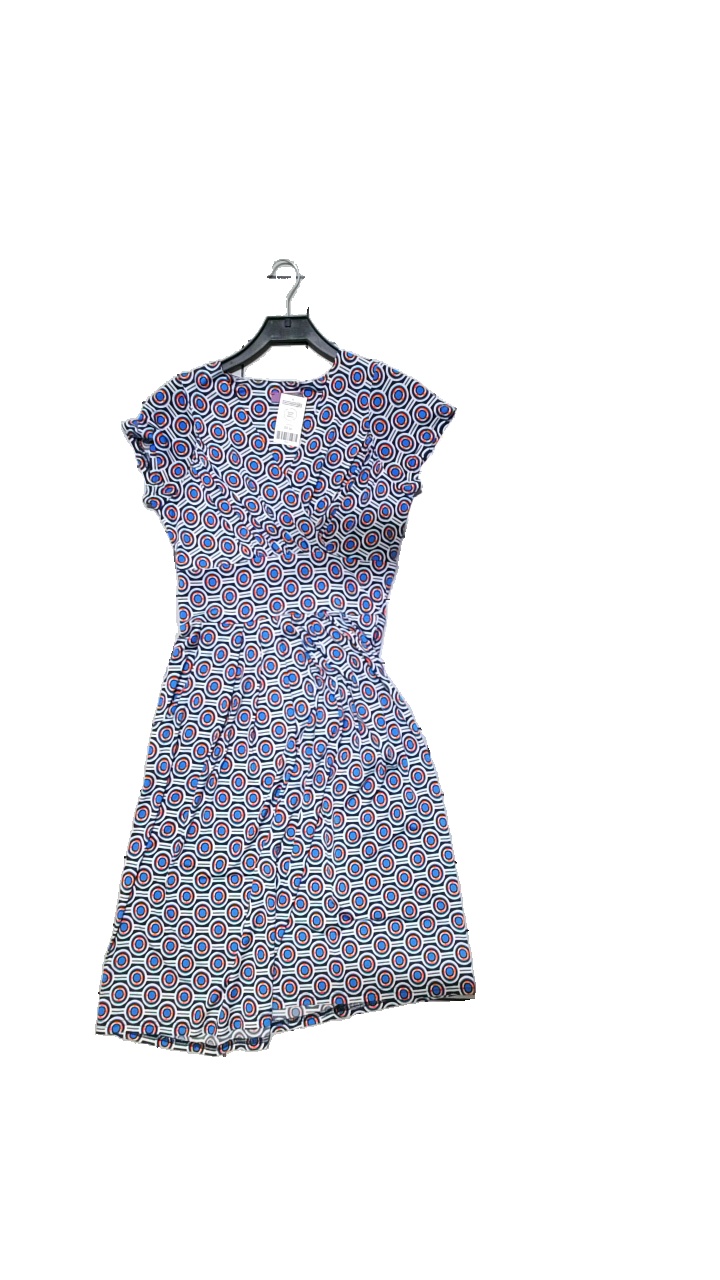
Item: Dress (Ladies)
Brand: Onjenu
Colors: Blue, White, Orange
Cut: Regular
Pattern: Geometric print
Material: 95% polyester, 5% elastane
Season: All
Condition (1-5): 4
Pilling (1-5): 5
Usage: Reuse
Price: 50-100